Anton Geiss

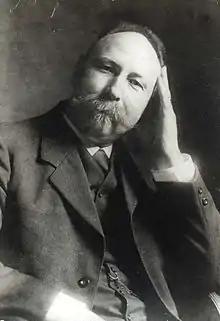
Anton Geiss

Anton Geiss, German spelling Anton Geiß (11 August 1858 in Rettenbach – 3 March 1944 in Schriesheim) was a German politician in the Republic of Baden. He was a member of the SPD.